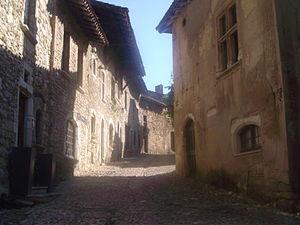
Rhône-Alpes
Pérouges est une commune française, située dans le département de l'Ain en région Auvergne-Rhône-Alpes.